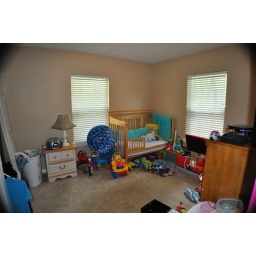
All of the windows in the house have wooden blinds